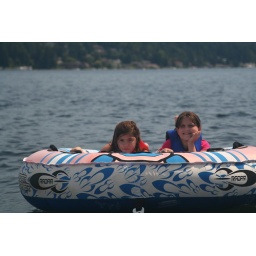
Cecilia and Natalie at Deans on the boat & in the lake